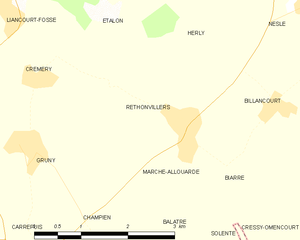
Carte des communes françaises Rethonvillers